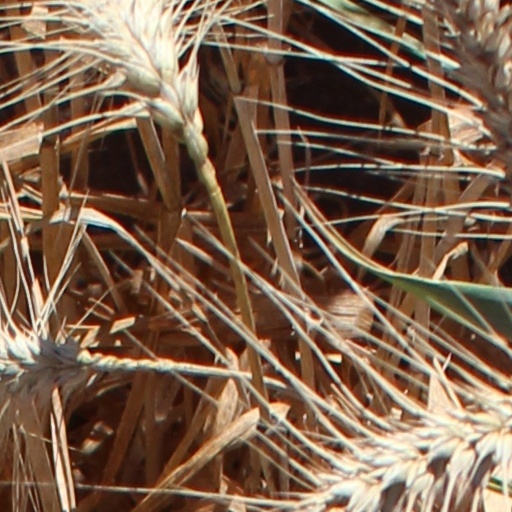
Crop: wheat